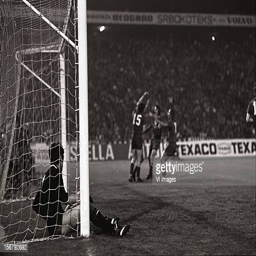
football player during the final match